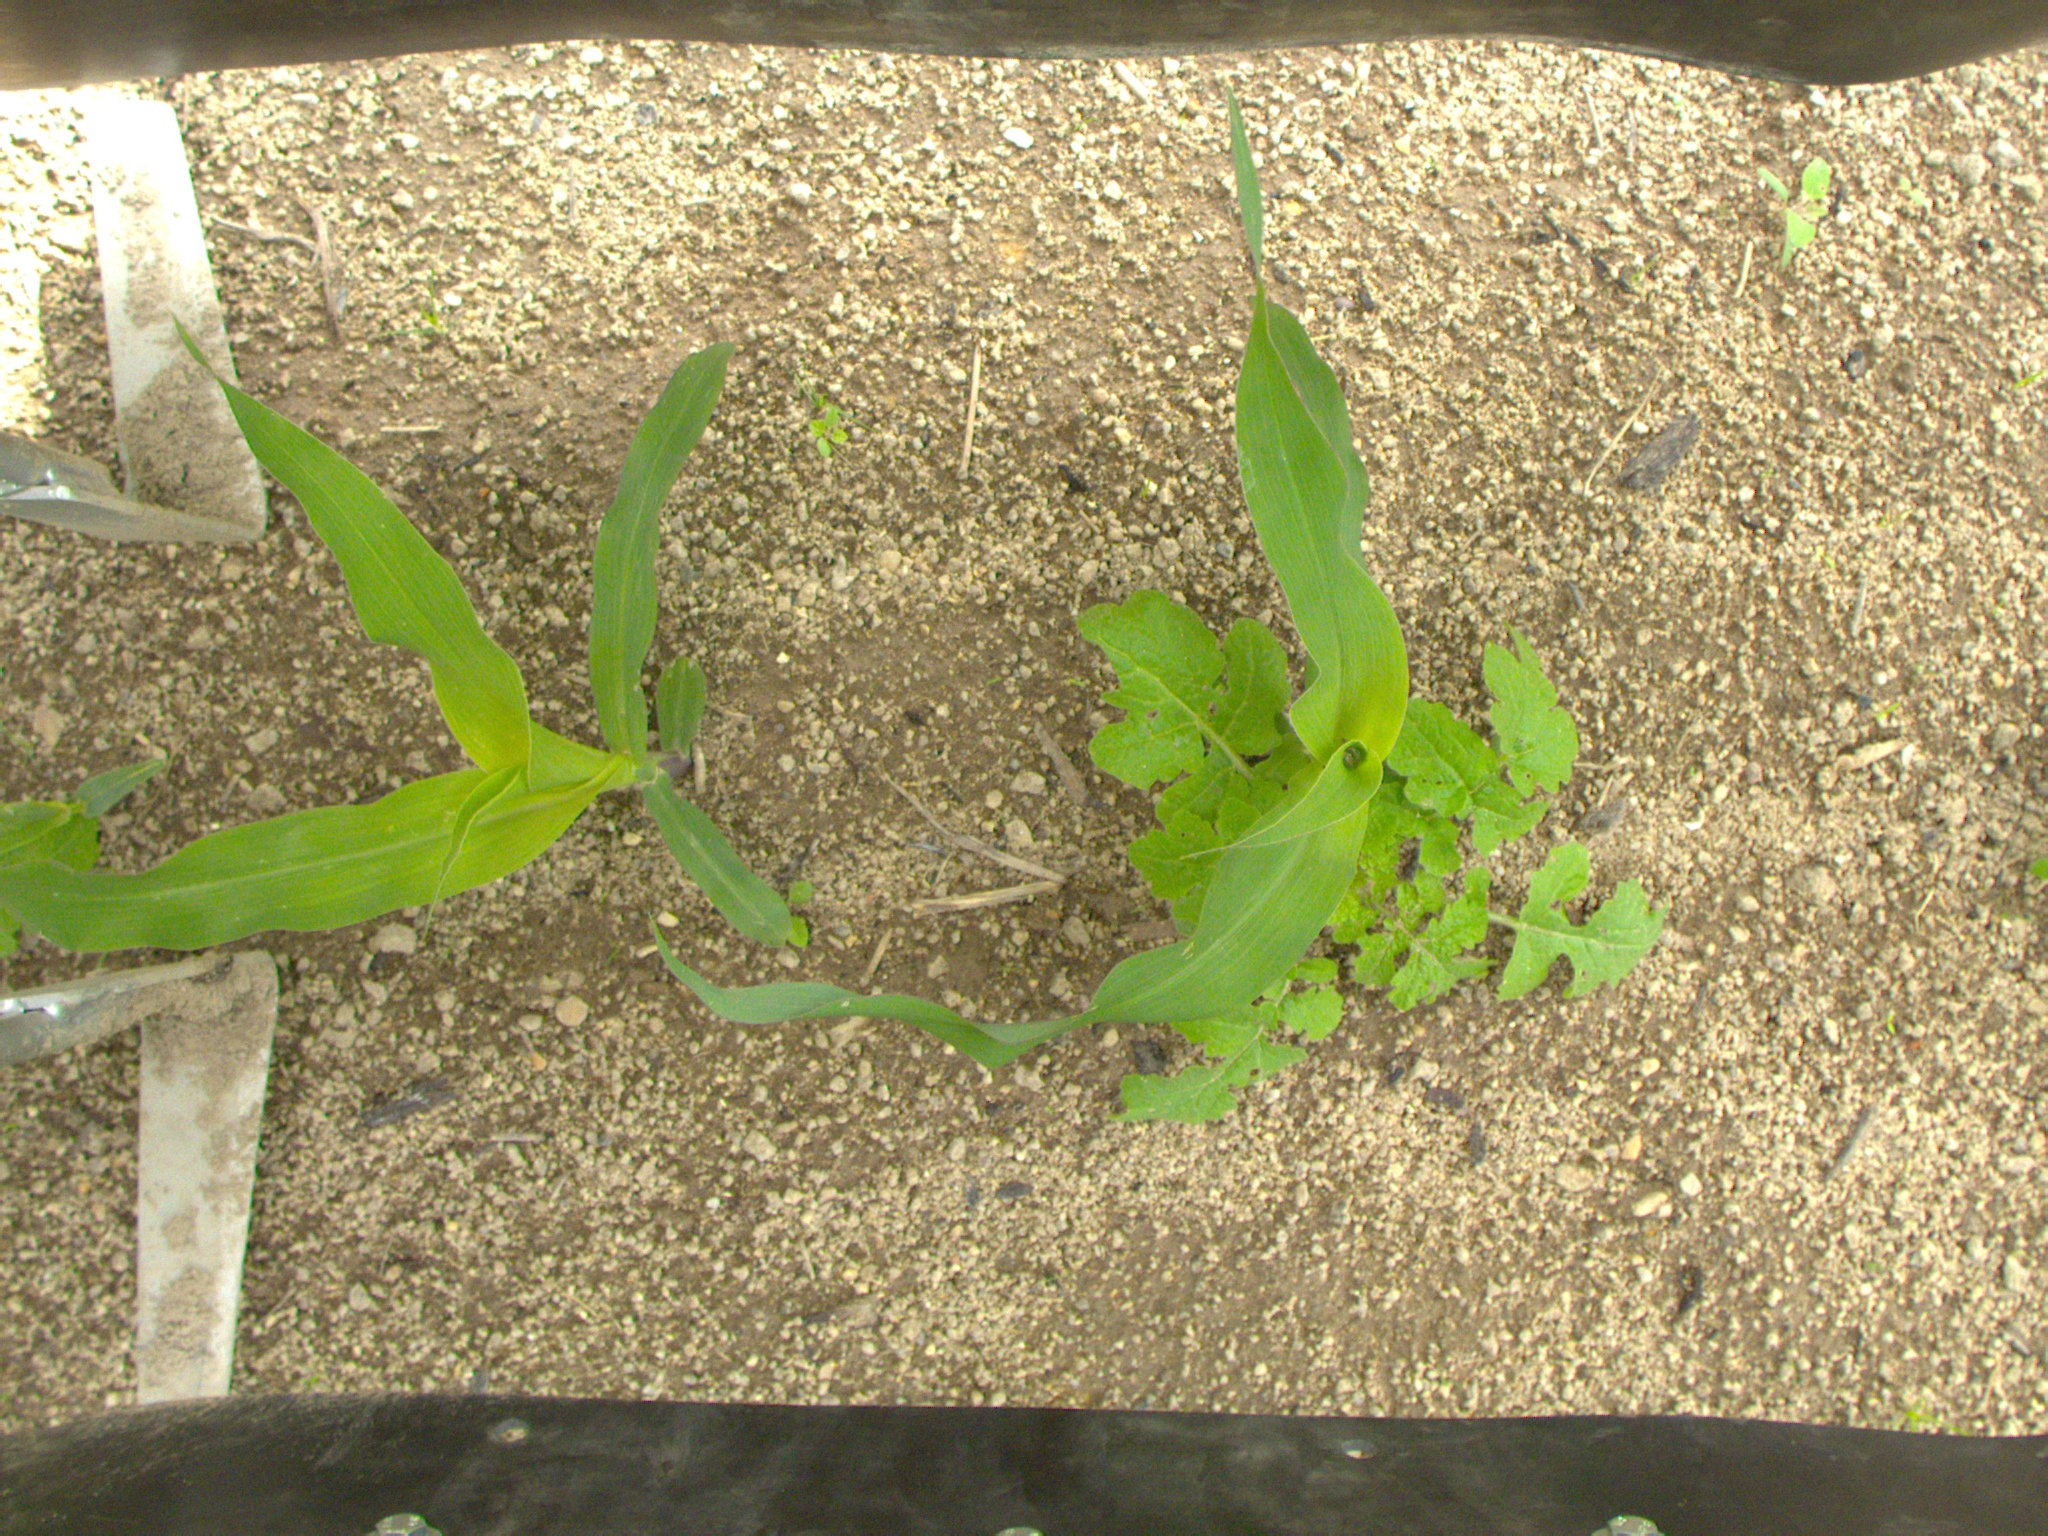
Crop: maize
Objects: maize, maize, stem_maize, stem_maize